Drabant Corps of Charles XII

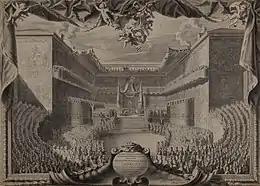
Charles XII's ceremony on 23 December 1697, with the Drabants standing guard

On 1 January 1700, Charles XII replaced 42 elderly Drabants with younger lieutenants, second lieutenants, cornets, NCOs and privates from other regiments. On 28 July, he made himself the commanding officer (entitled captain) over the corps, while the previous lieutenant colonel, Carl Nieroth, became the commanding officer of another regiment. The second-in-command (entitled captain lieutenant), Arvid Horn, was promoted to major general over the cavalry. An additional 53 Drabants were dismissed on 18 September, while the six vice-corporals were promoted to corporals. The actual size became one commanding officer, one captain lieutenant, two lieutenants, one quartermaster, one adjutant, and 12 corporalships (each with one corporal and 12 common-Drabants); in total, 150 common-Drabants and 18 men of higher ranks (including Charles XII). The corps had no military colours or standards. Until 1716, the corps' official name was: "Kongl. Maij:tz Drabanter" (Royal Majesty's Drabants); it was also frequently called the "Guarde de Corps till häst" (Guard Corps of Horse), and less frequently the "Lif-Drabante-Corpsen" (Life Drabant Corps).